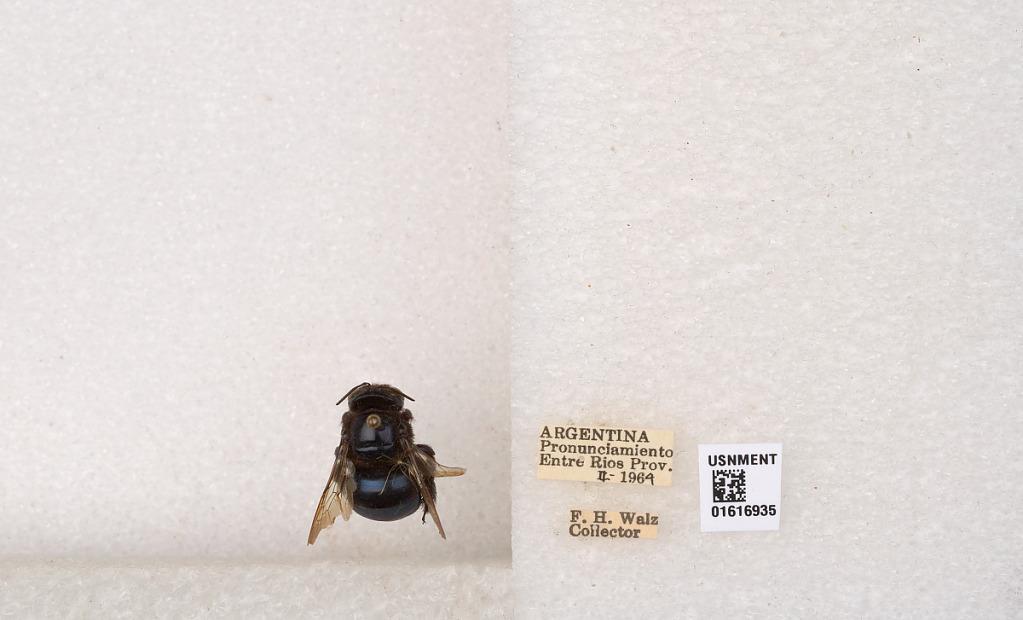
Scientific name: Xylocopa (Schonnherria) splendidula Lepeletier
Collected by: F. Walz
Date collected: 1969-2-1
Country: Argentina
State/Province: Entre Rios
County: Uruguay
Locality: Pronunciamiento